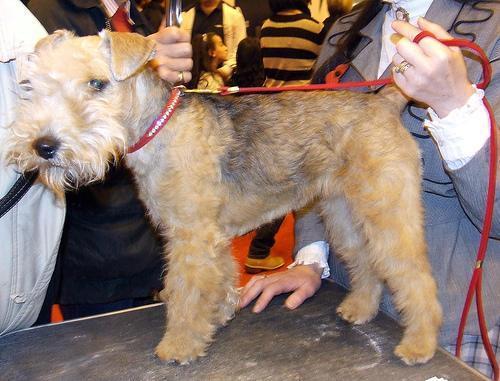
Lakeland_terrier